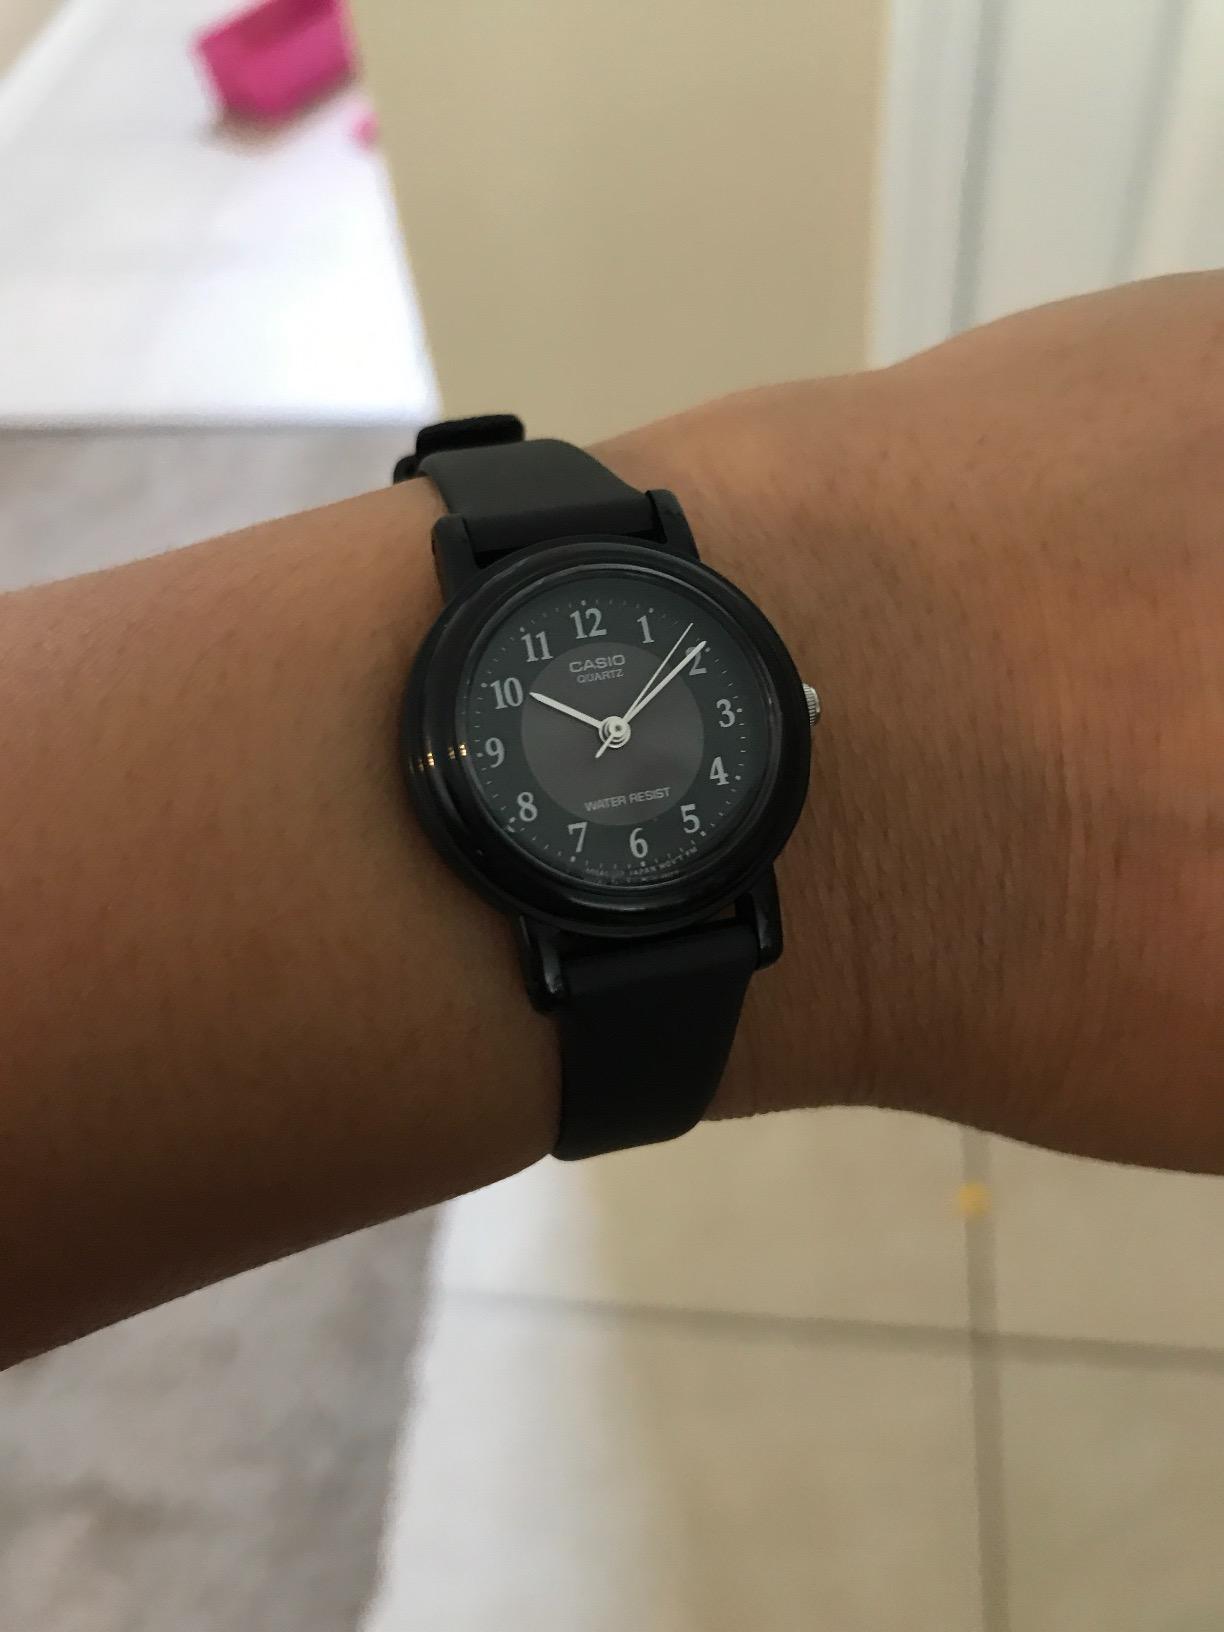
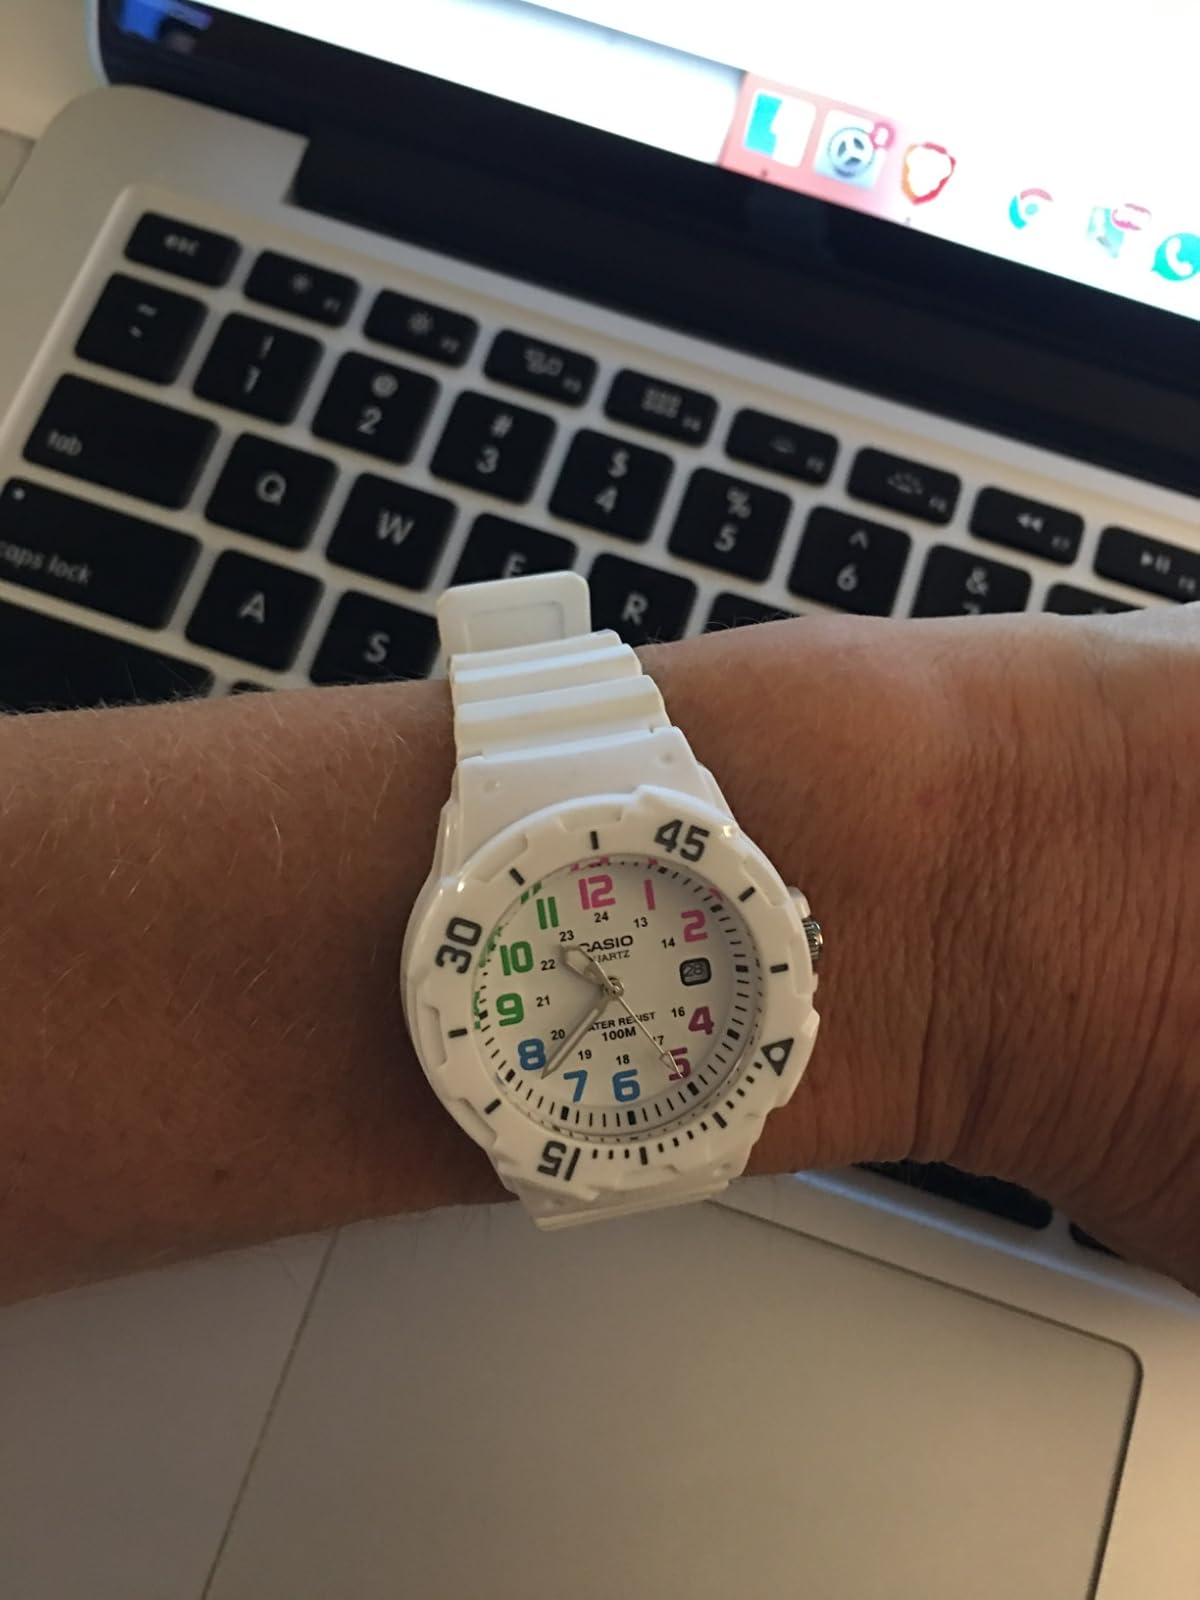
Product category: accessories_watch
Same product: no